West Hendon

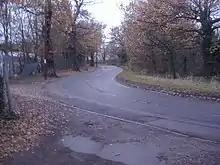
Cool Oak Lane

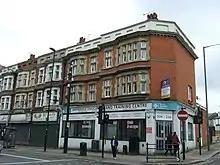
A part of West Hendon Broadway

During World War II, on 13 February 1941, the Luftwaffe dropped a single SC2500 maximum heavy explosive bomb (equivalent to two V2 rockets), killing 85 people, injuring hundreds, destroying 40 houses in an area west of the Edgware Road and making over one thousand locals homeless. The devastated area here was redeveloped by the 1970s. A memorial plaque was laid at a green space (York Memorial Park) in the 1960s where smashed houses once stood. During a very hot summer in the 1960s, the water levels fell dramatically and remains of some of the destroyed houses could be seen.